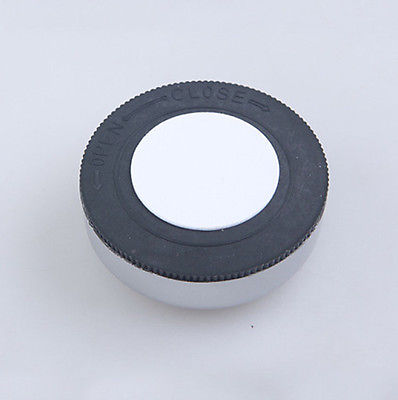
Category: lamp